The Old Negro Space Program

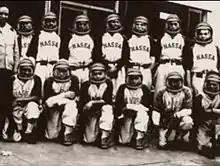
NASSA Lineup

The Old Negro Space Program is a short mockumentary in the style of a Ken Burns film. Imagining a black space program, whose "blackstronauts" were excluded from "White NASA", the film lampoons Burns's history of the Negro leagues, a subject of his 1994 series, "Baseball".